Stacey Slater

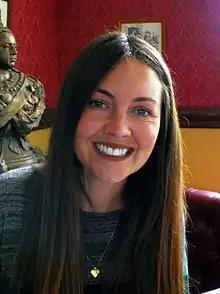
The role of Stacey was created for Lacey Turner (pictured) after she originally auditioned for the part of Demi Miller.

In September 2004, an official BBC press release announced an addition to the popular Slater family; the new "feisty female" named Stacey Slater, Charlie Slater's teenage great-niece and cousin-once-removed to Lynne, Kat, Belinda and Little Mo, and second cousin to Zoe. According to the report, Stacey "looks like a Slater and shares the same family attitude but with one differenceStacey is one hell of a bitch! [...] She is going to be trouble!"